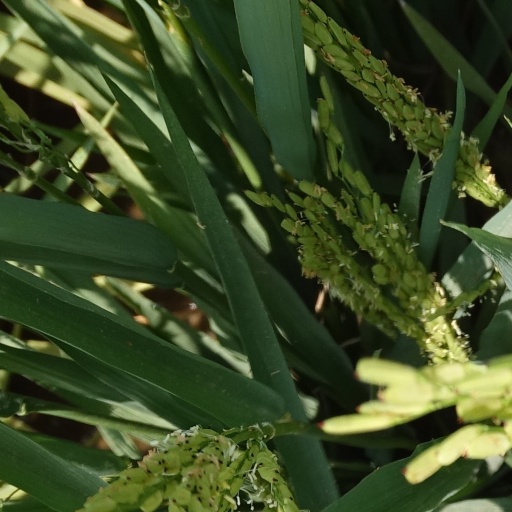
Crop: rice